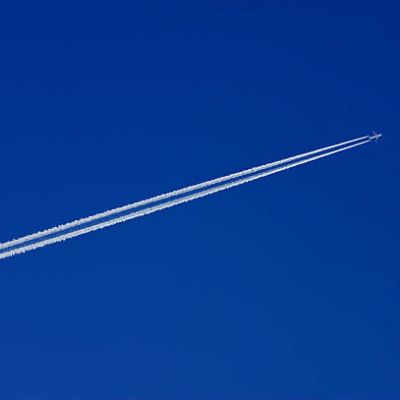
Cloud type: Contrail (Ct)